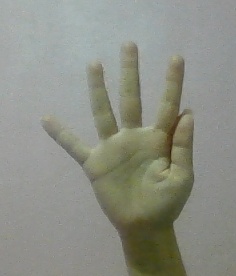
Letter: sheen